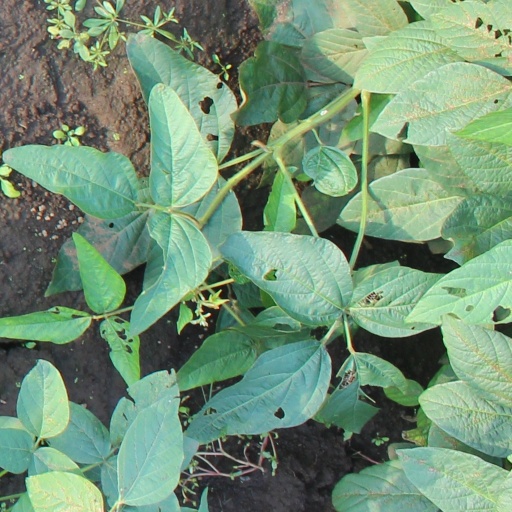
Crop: soybean